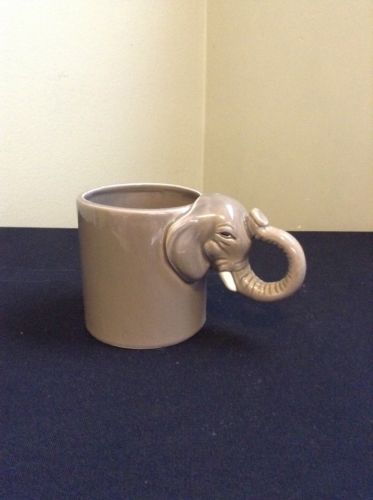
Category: mug